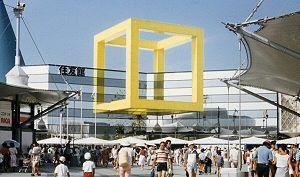
L'Exposition internationale de Tsukuba est une manifestation culturelle qui s'est tenue à Tsukuba entre le 17 mars et le 16 septembre 1985.